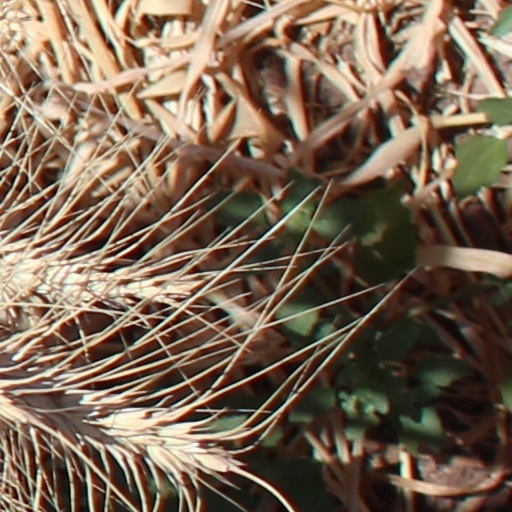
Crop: wheat